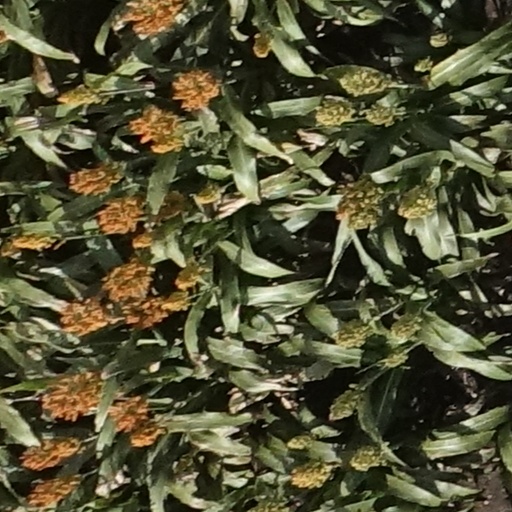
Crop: sorghum